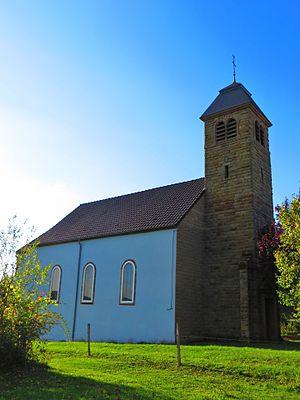
Rorbach-lès-Dieuze l'église Saint-Jean-Baptiste
Rorbach-lès-Dieuze est une commune française située dans le département de la Moselle, en région Grand Est.